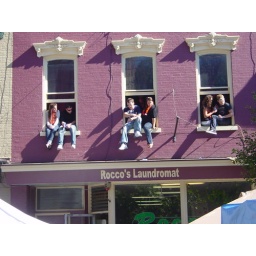
window people, on lark street in albany ny, larkfest